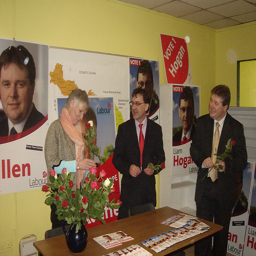
Three people talking at a display table with banners and brochures.
Three people helping to run an election campaign.
People standing around a table with flowers, and election signs.
A group of men working for a politician campaign headquarters.
Two men and a women holding roses at a political event.